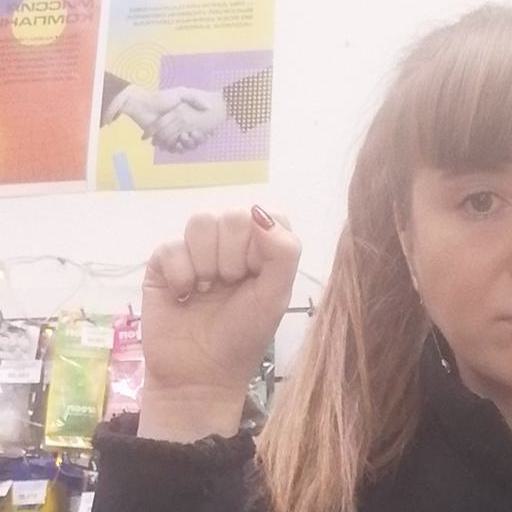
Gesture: fist